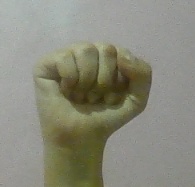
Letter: saad